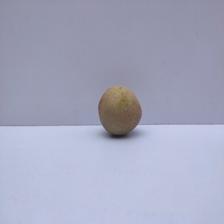
Size: Small